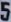
Number: 5